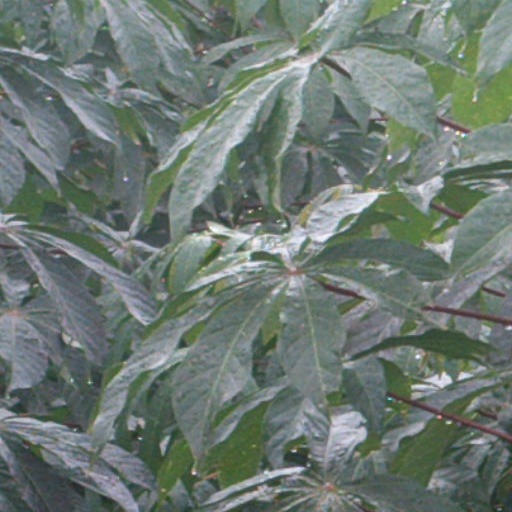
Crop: cassava